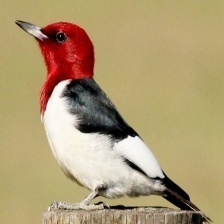
Species: RED HEADED WOODPECKER
Scientific name: MELANERPES ERYTHROCEPHALUS